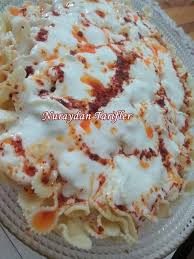
Label: greek_yogurt_Pasta